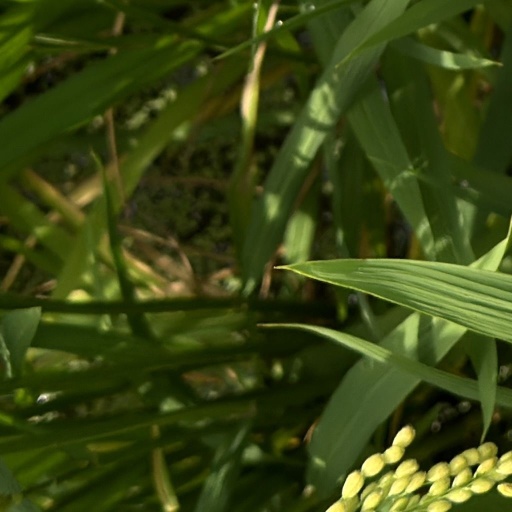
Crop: rice